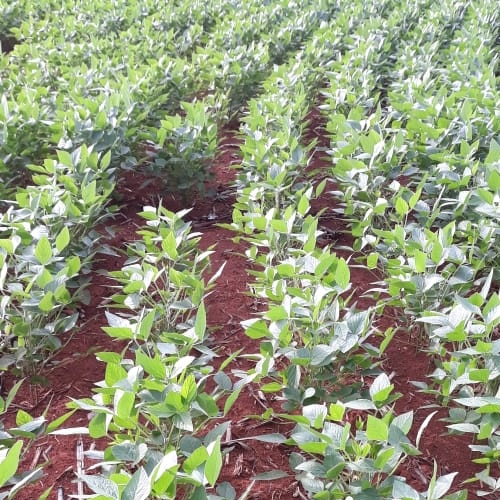
Label: Healthy